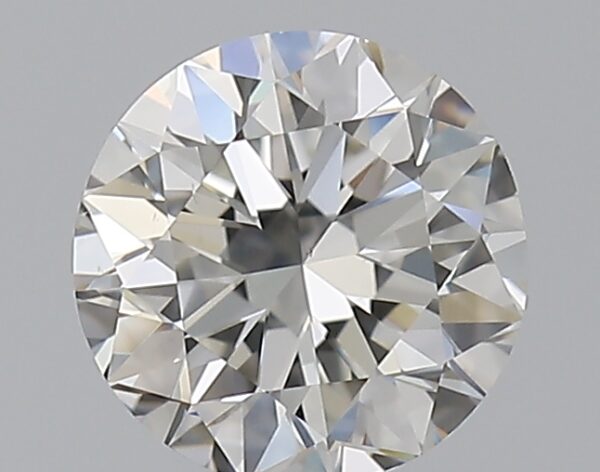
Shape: round
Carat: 0.9
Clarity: VS2
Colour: H
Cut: VG
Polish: EX
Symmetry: VG
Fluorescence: N
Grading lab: GIA
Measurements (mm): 6 x 6.06 x 3.88